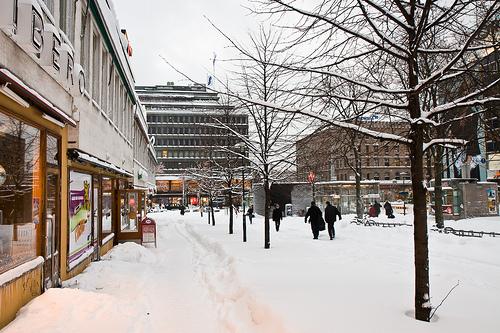
Weather: snow or frosty